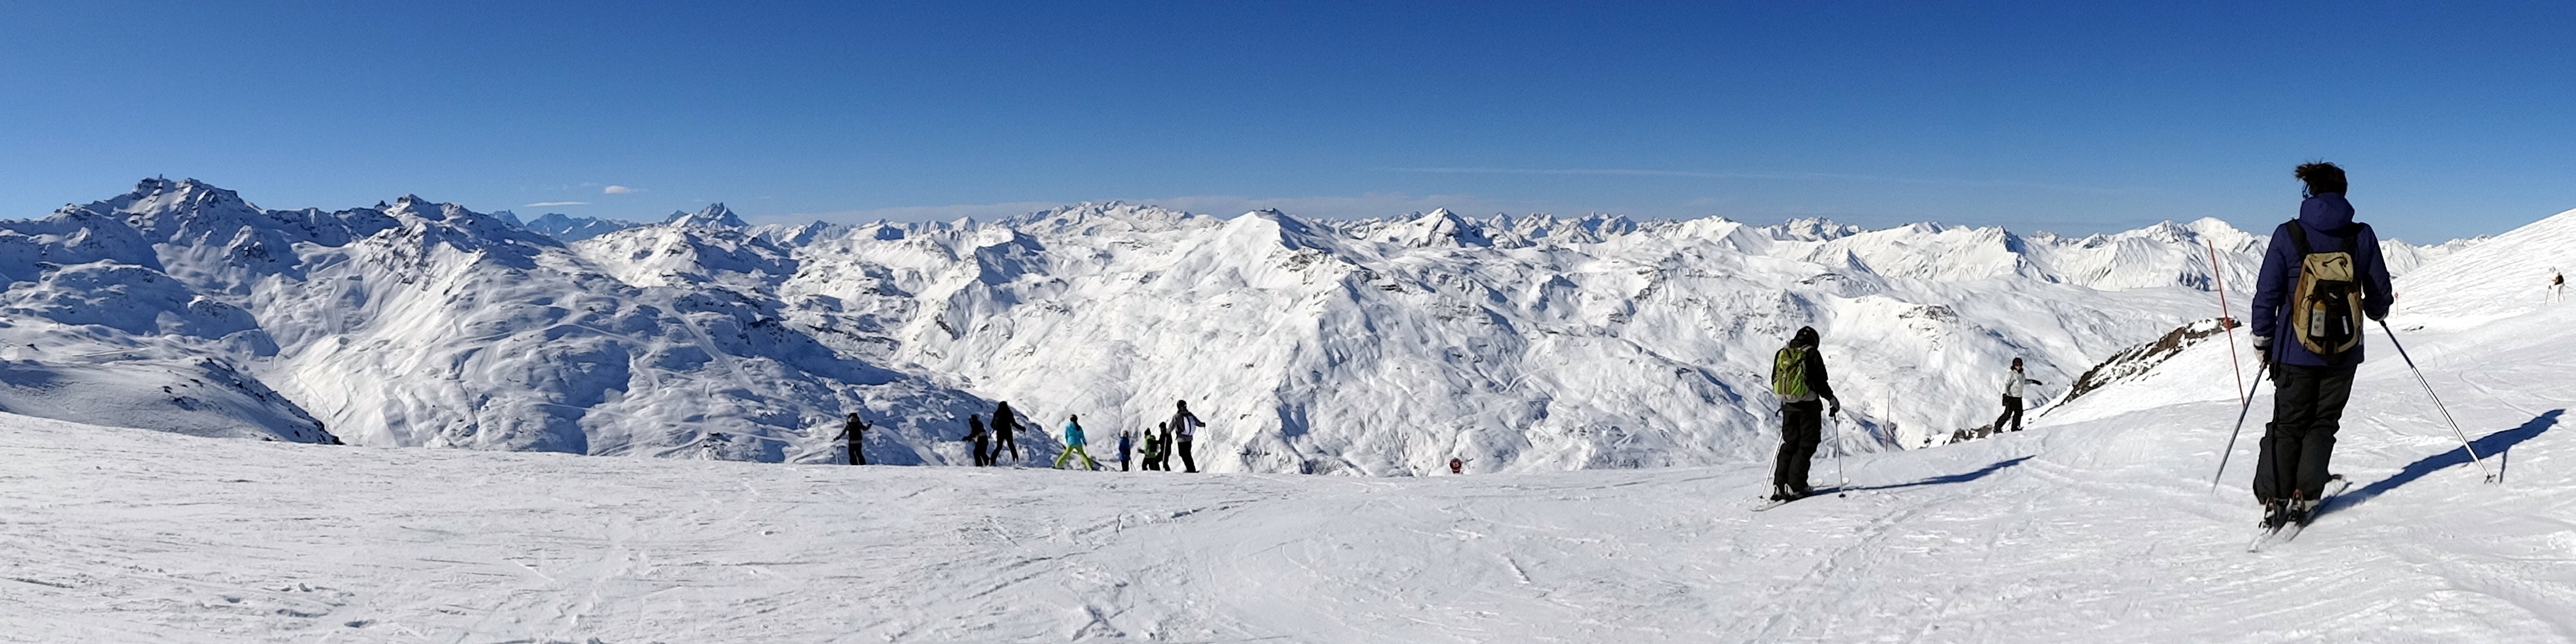
mountain, winter, mountain range, panorama, panoramic, skiing, winter sport, sports, resort, alps, ski, footwear, piste, ski touring, ski mountaineering, ski equipment, geological phenomenon